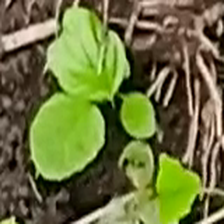
Weed species: Moti_dudhi(Euphorbia_geneculata_L)